Nnewi Kingdom

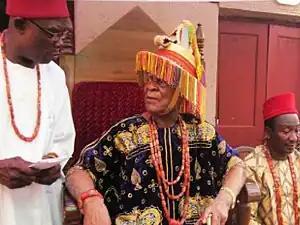
The 20th Obi of Otolo and Igwe (King) of Nnewi Kingdom, His Royal Highness Igwe Kenneth Onyeneke Orizu III

The Nnewi kingdom was founded on four quarters (large towns), namely Otolo, Uruagu, Umudim, and Nnewichi. The kingdom was an amalgamation of the towns each headed by an Obi, with Otolo headed by the Igwe of the entire kingdom. The origins of the four towns had been a source of discerning myth from reality, and as a result being difficult to ascertain the origin of the kingdom of Nnewi and the development of the towns.